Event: Ecuador Earthquake
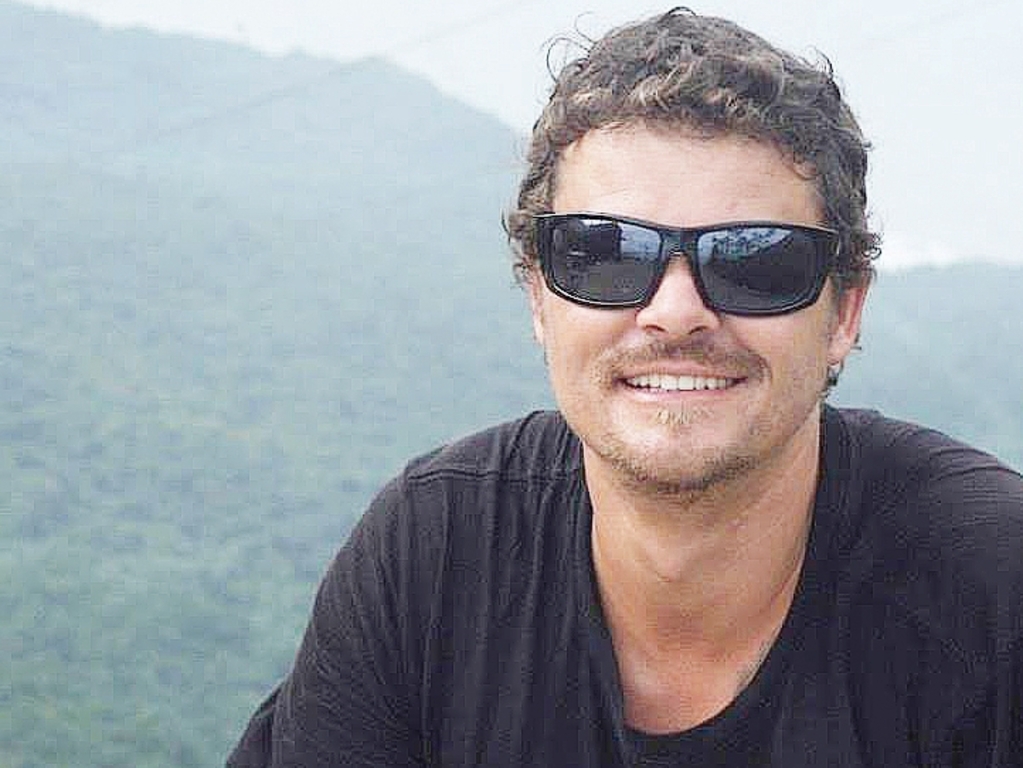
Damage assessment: no_damage